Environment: lab
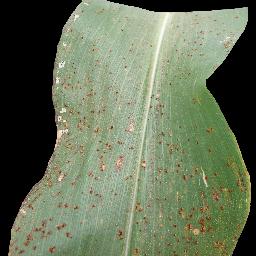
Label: common_rust